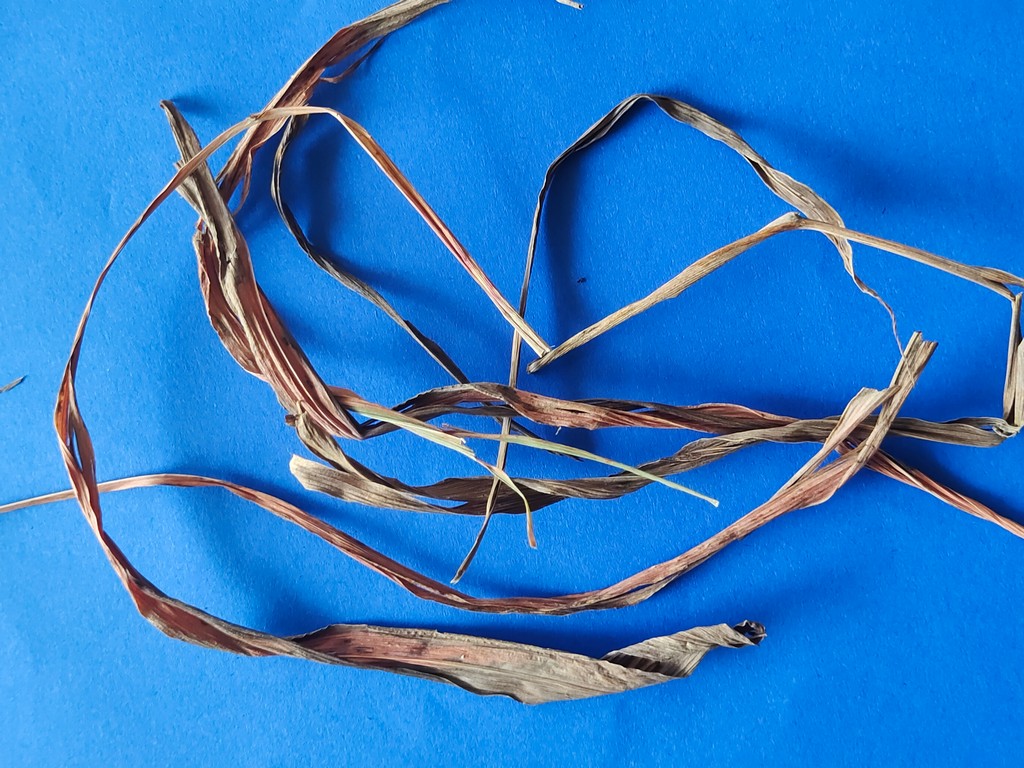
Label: Dried